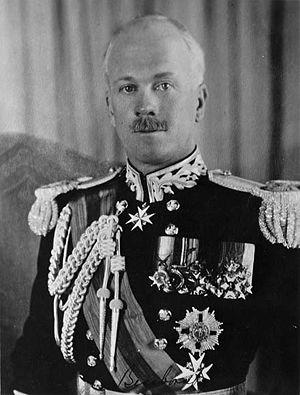
Vere Brabazon Ponsonby, né le 27 octobre 1880, à Londres et mort le 10 mars 1956, 9ᵉ comte de Bessborough, est un homme d'État britannique, quatorzième gouverneur général du Canada, de 1931 à 1935.
La liste des gouverneurs généraux du Canada depuis la Confédération en 1867 présente ceux qui ont occupé ce poste de 1867 à nos jours. Pour la liste des gouverneurs des différentes entités historiques qui composent aujourd'hui le Canada, voir la Liste des gouverneurs du Canada avant la Confédération.
Le commandant ou la commandante en chef des Forces armées canadiennes est le commandant suprême des Forces armées canadiennes. Constitutionnellement, le commandement en chef est investi au souverain canadien, présentement la reine Élisabeth II. En tant que représentante de la reine, la gouverneure générale du Canada, actuellement Julie Payette, fut autorisée à exercer les pouvoirs et les responsabilités appartenant au monarque. Conséquemment, la gouverneure générale se fit conférer le titre de « commandante en chef ». Par protocole vice-royal, le titre utilisé au Canada est « commandante en chef des Forces armées canadiennes » tandis que le titre utilisé dans un contexte international est « commandante en chef du Canada ».